Aizutakada, Fukushima

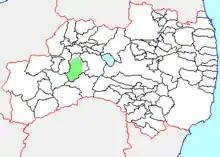
Map of Aizutakada, Fukushima

As of 2003, the town had an estimated population of 15,024 and a population density of 76.78 persons per km. The total area was 195.67 km.